Claude-François Denecourt

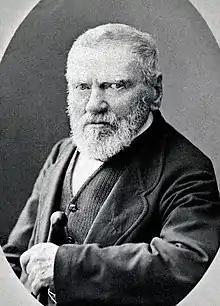

Claude François Denecourt (4 December 1788 - 25 March 1875) was a veteran of the Napoleonic army who devoted much of his life to developing and promoting the riches of the forest of Fontainebleau. He is remembered as being one of the inventors of modern hiking and of nature tourism.